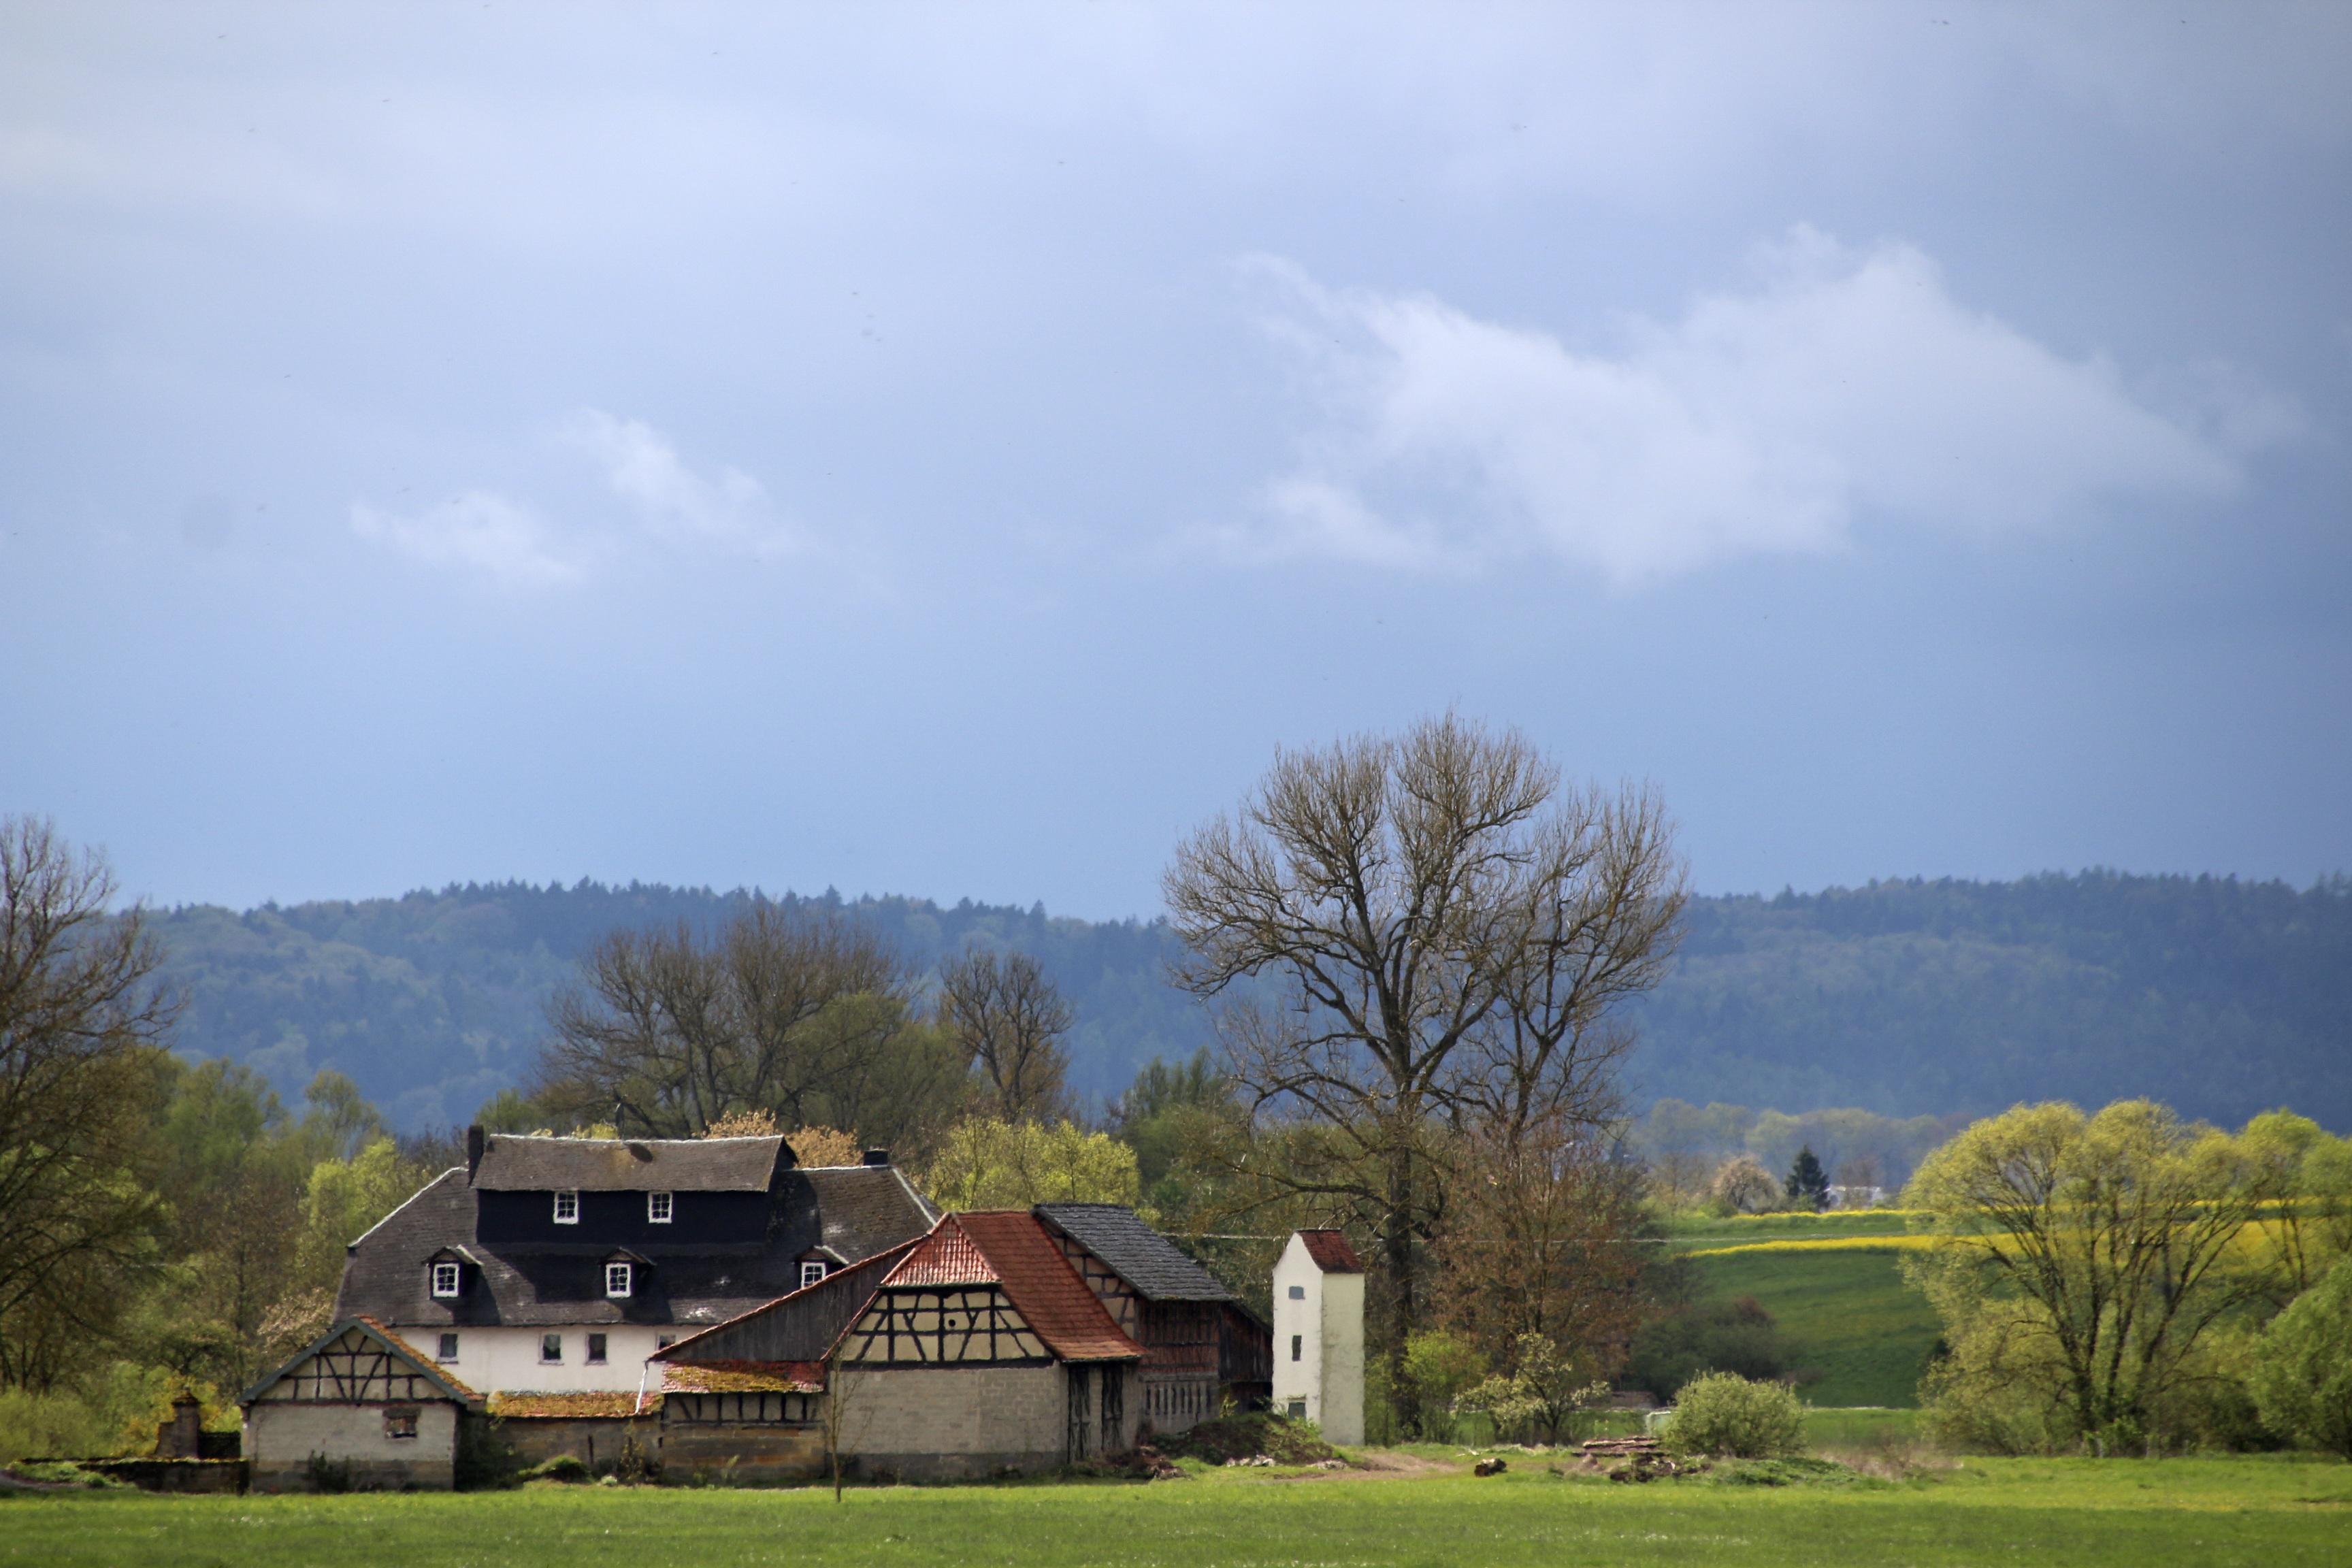
landscape, tree, mountain, cloud, sky, field, farm, meadow, hill, valley, mountain range, idyllic, sunny, estate, rural area, gewitterstimmung, swiss francs, mountainous landforms